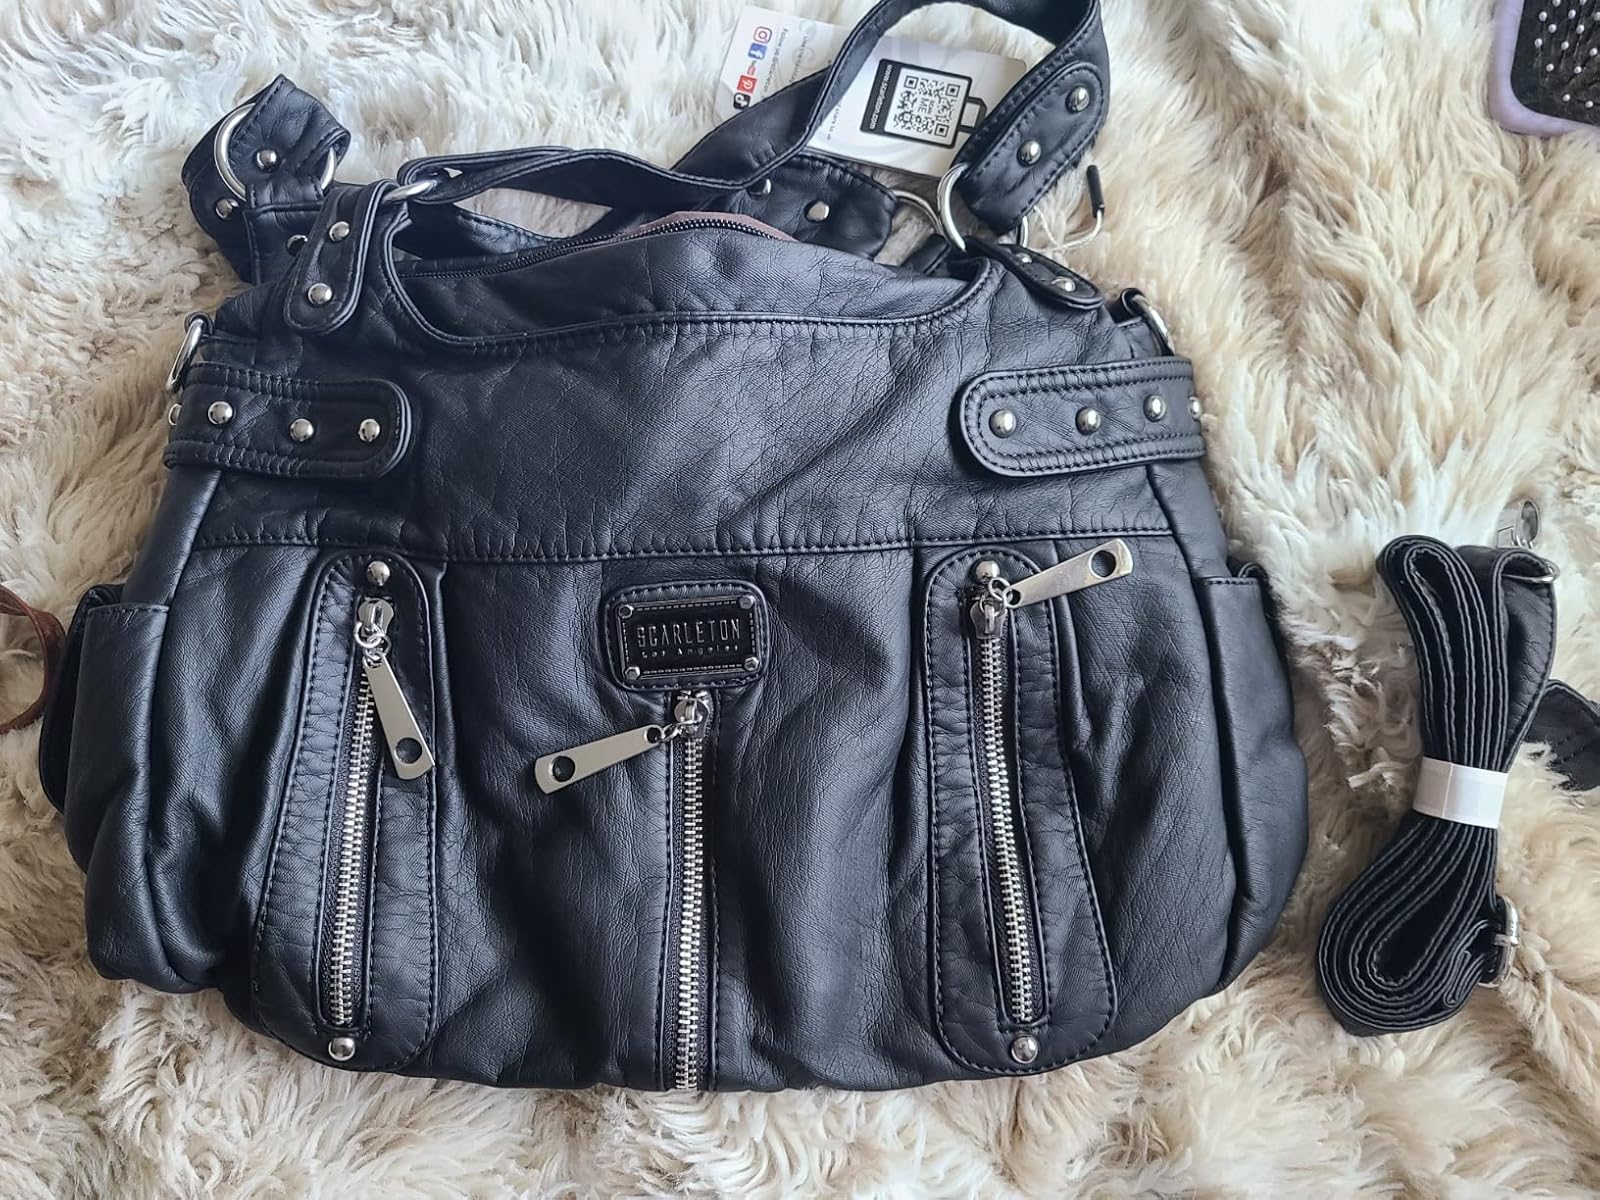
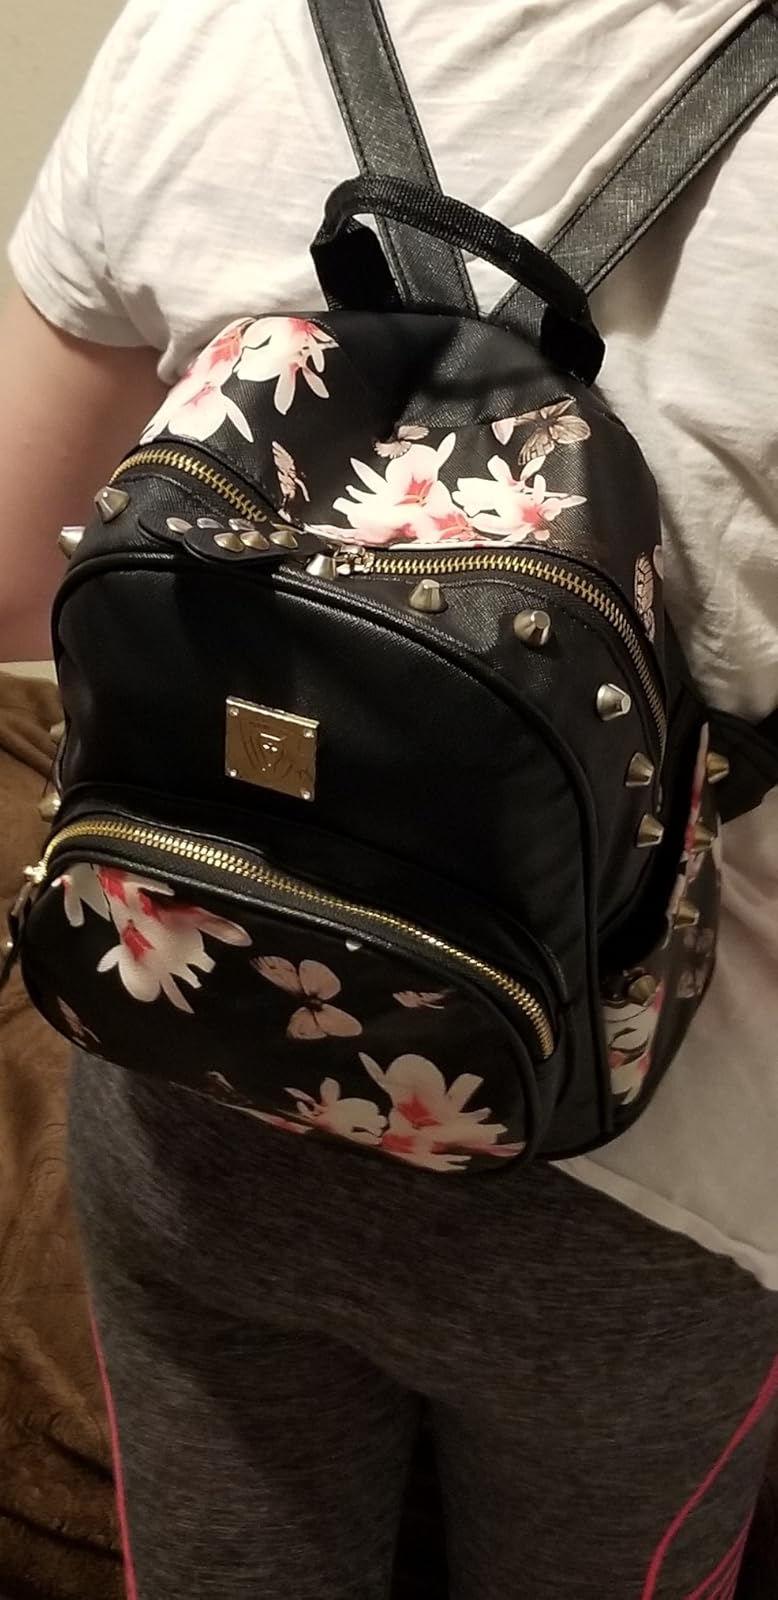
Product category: accessories_handbag
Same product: no